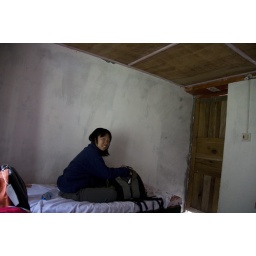
Yasmin in the morning, packing everything without ever getting out of her sleeping bag